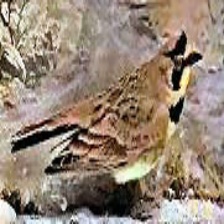
Species: HORNED LARK
Scientific name: EREMOPHILA ALPESTRIS